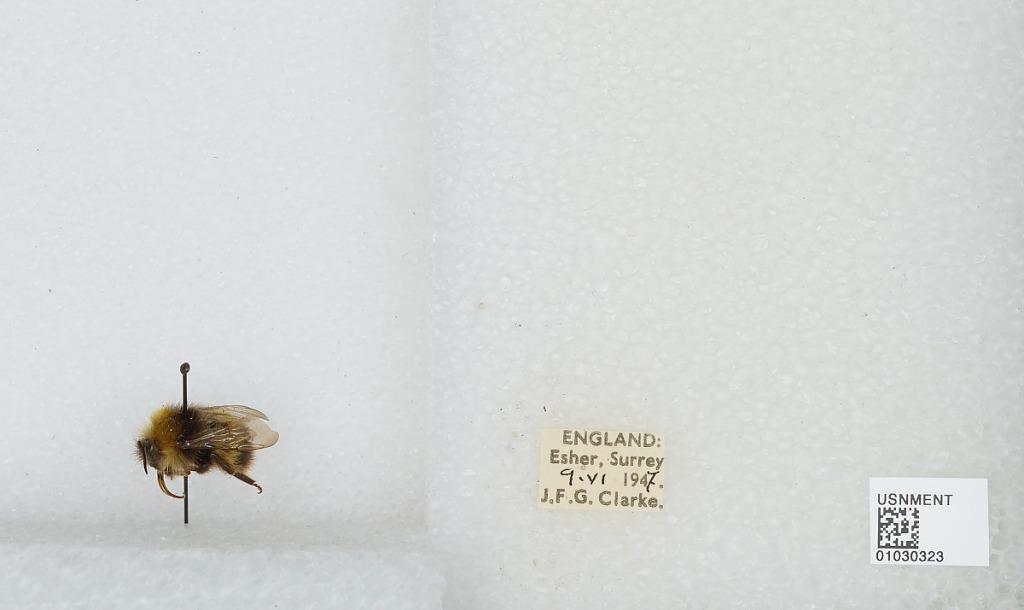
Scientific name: Bombus (Pyrobombus) pratorum (Linnaeus)
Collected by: J. Clarke
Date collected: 1947-6-9
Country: United Kingdom
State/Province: England
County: Surrey
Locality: Esher
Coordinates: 51.3691, -0.365